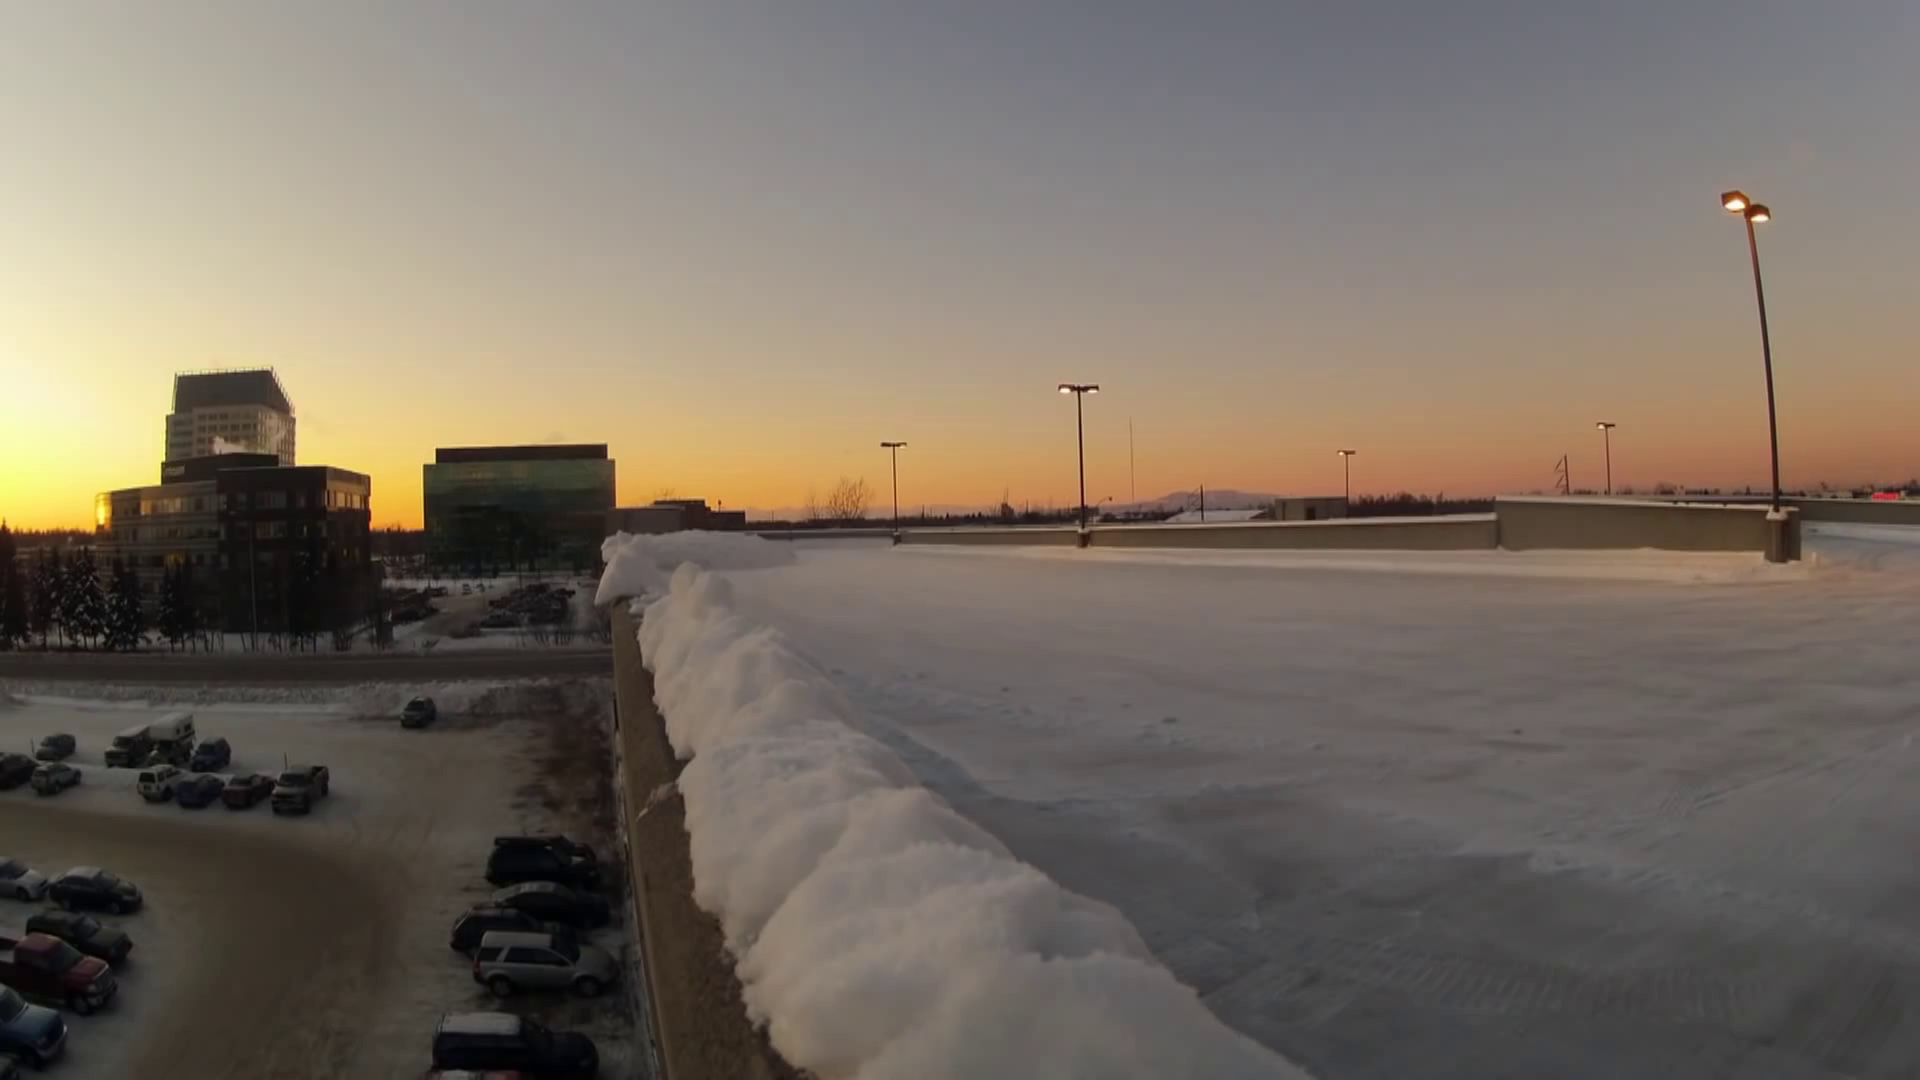
Fire: yes
Smoke: no